Superior Craton

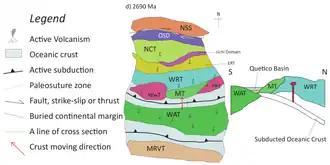
The Wawa-Abitibi terrane moved northward to collide with the growing craton.

Shebandowanian orogeny marks the accretion of the Wawa-Abitibi terrane to the composite Superior superterrane at the southern margin of the Wabigoon terranes.